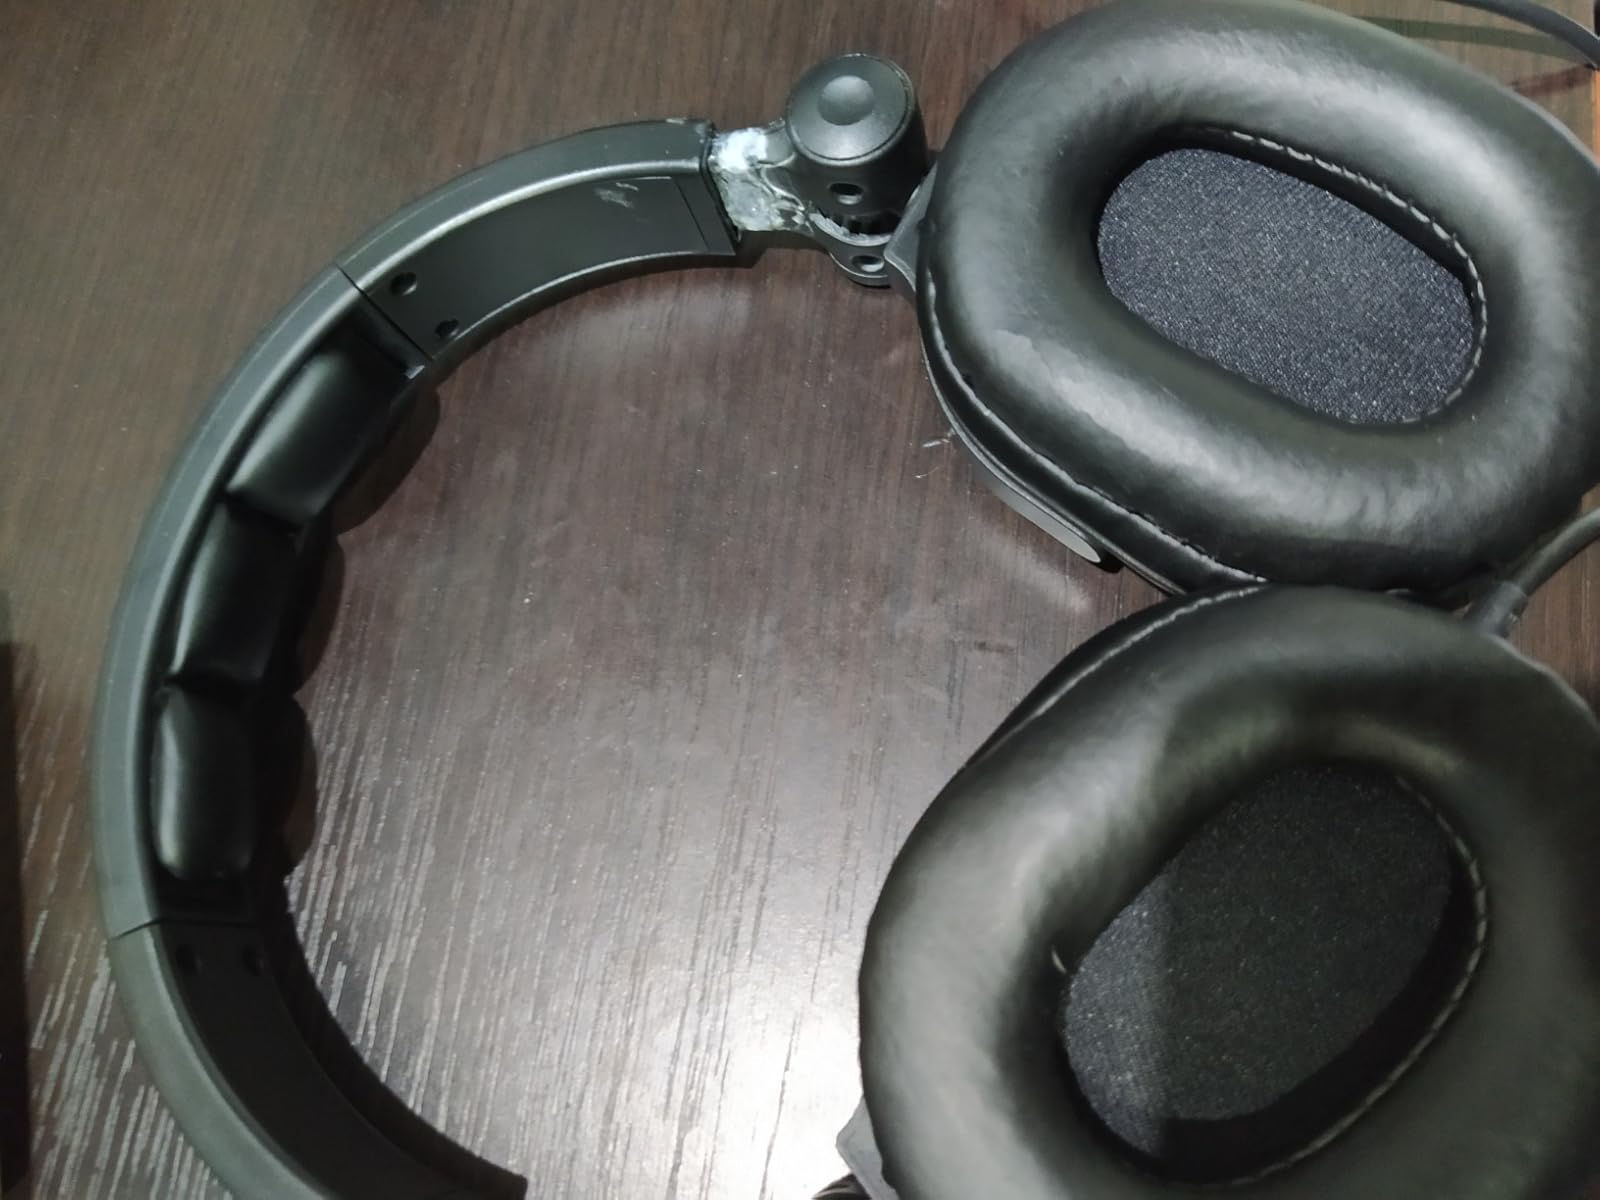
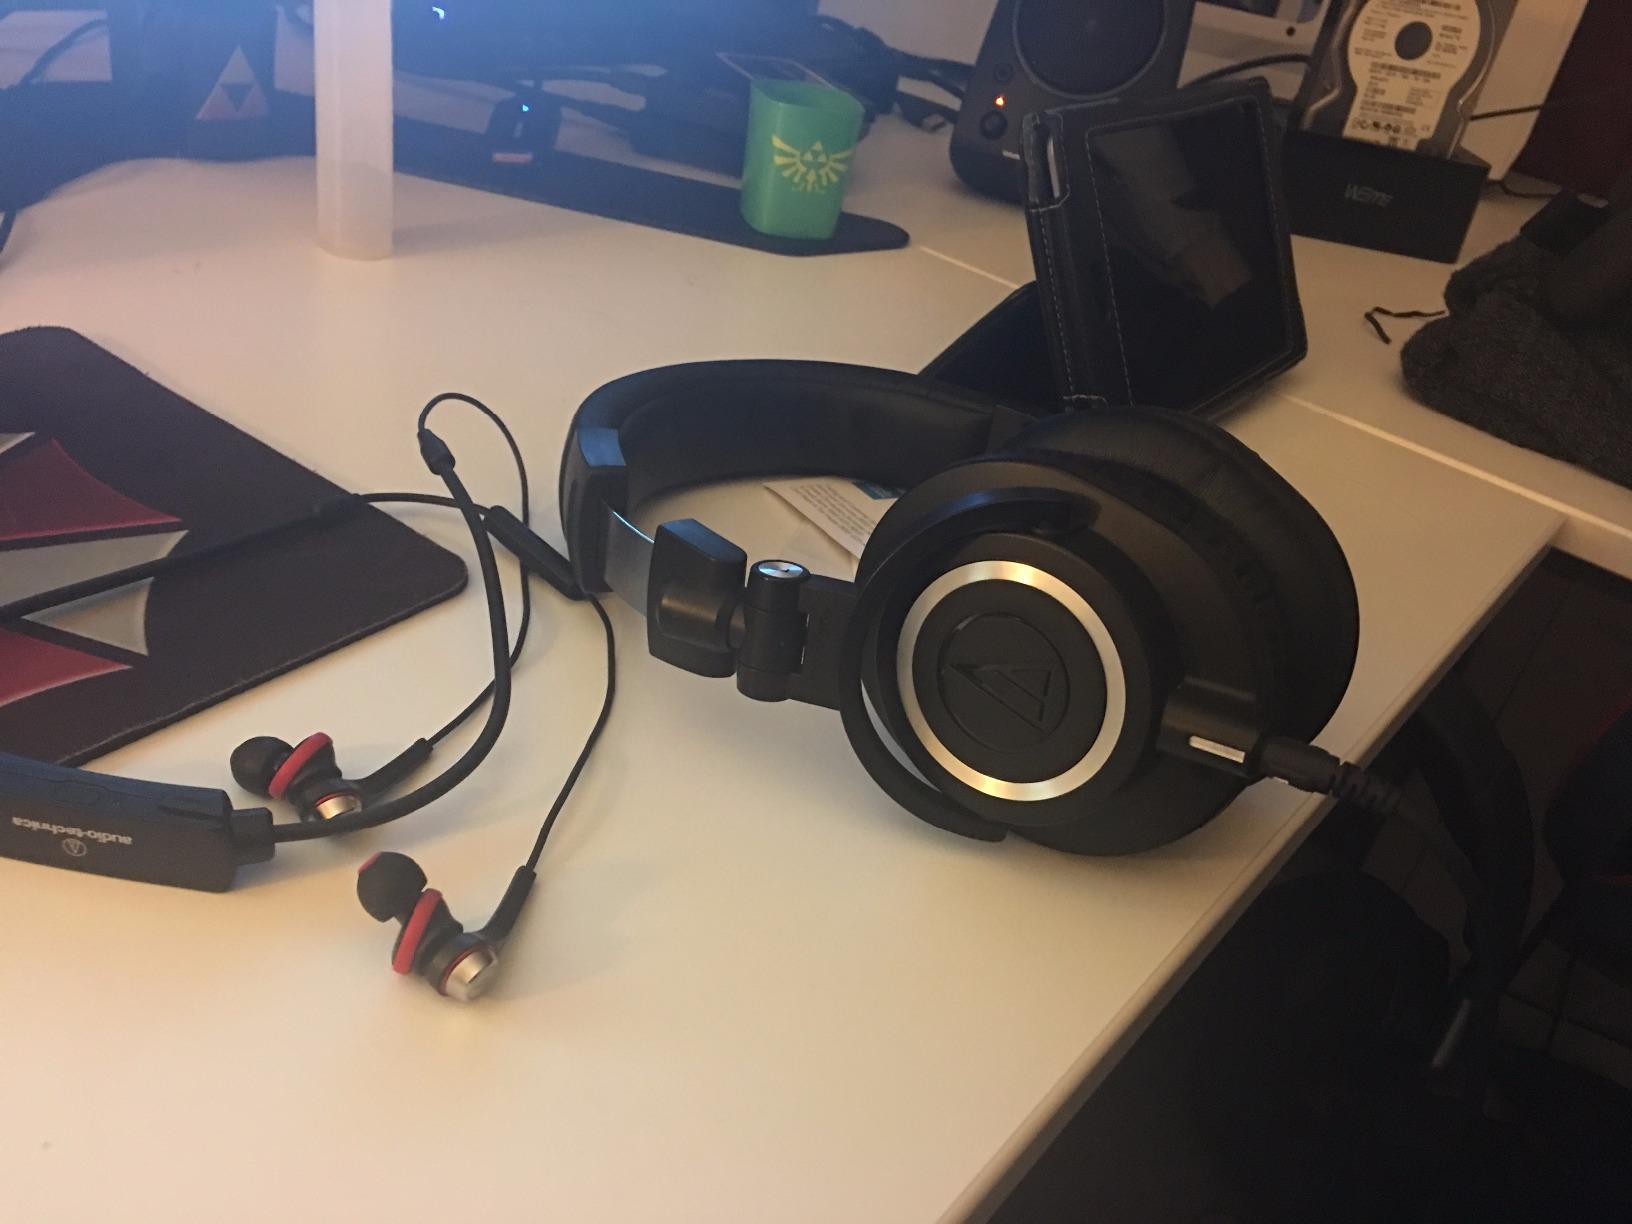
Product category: headphones
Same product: no